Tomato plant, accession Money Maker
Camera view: horizontal (90 deg, fisheye); turntable rotation: 120 degrees
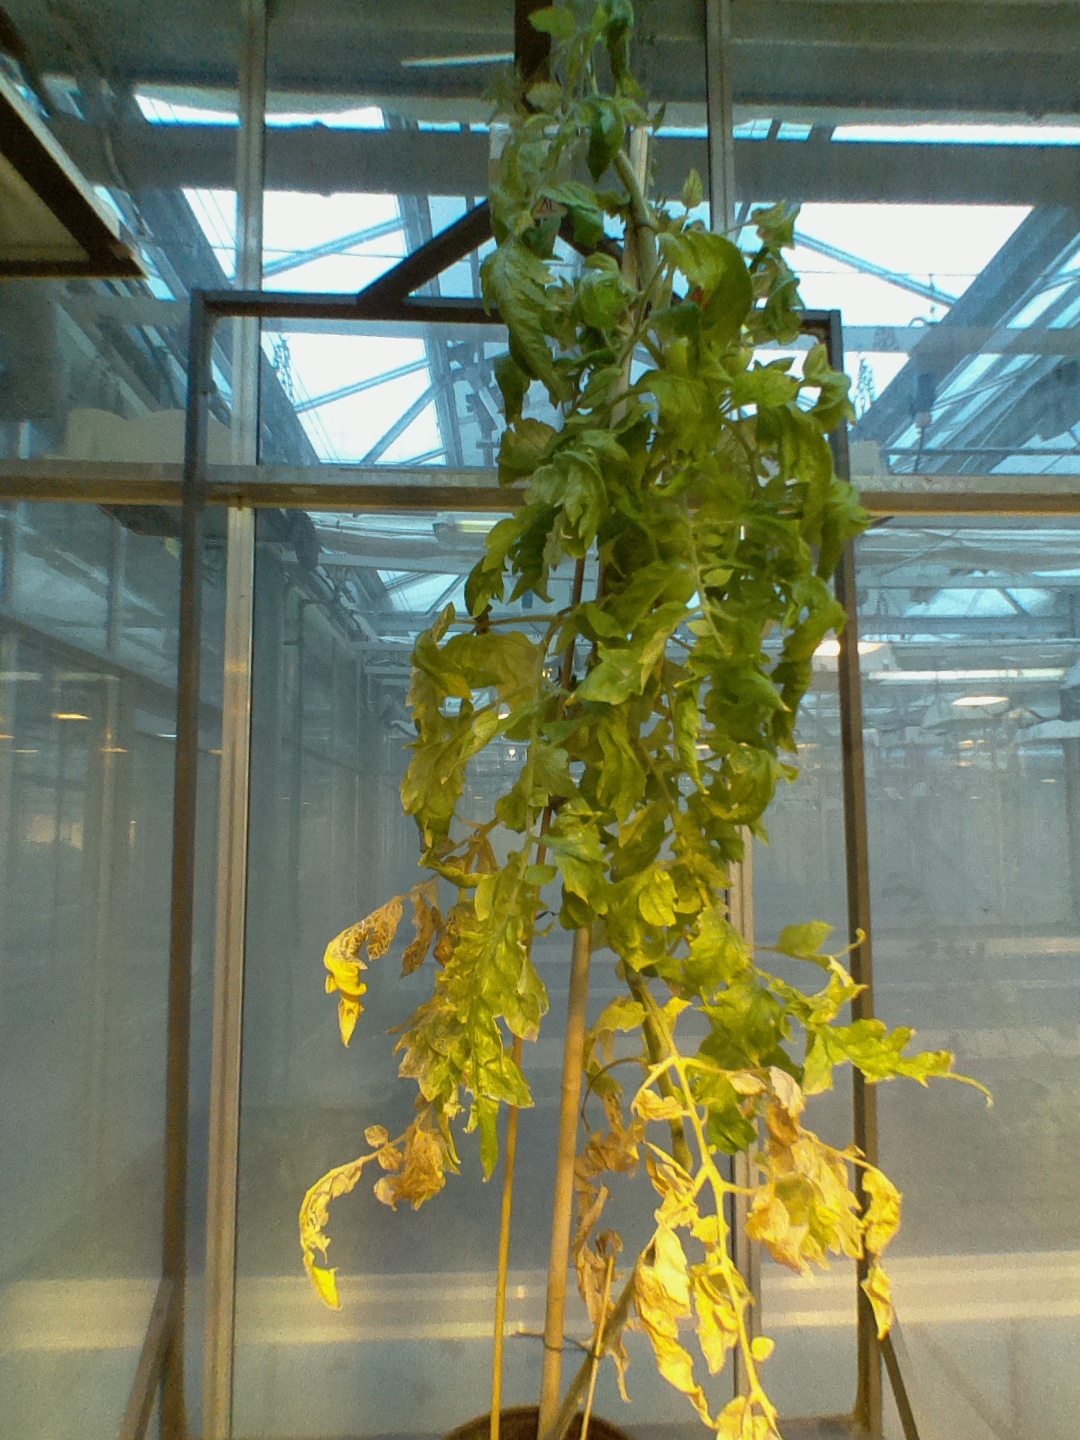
BBCH growth stage 81: 10%-20% of fruits show typical fully ripe color